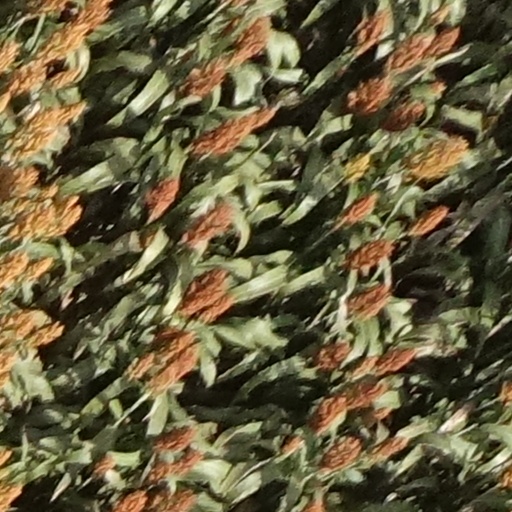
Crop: sorghum